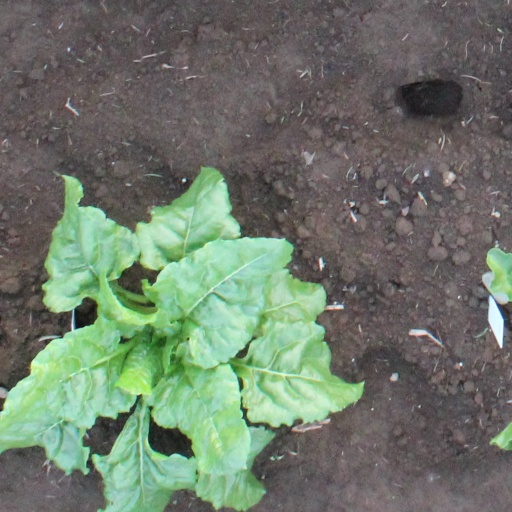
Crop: sugar beet